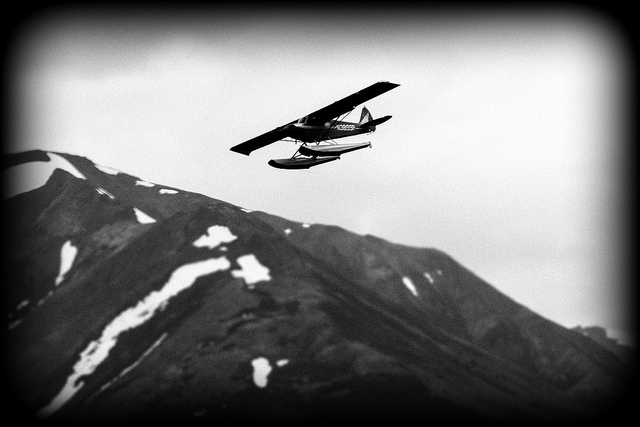
A small aircraft is flying above the mountains.